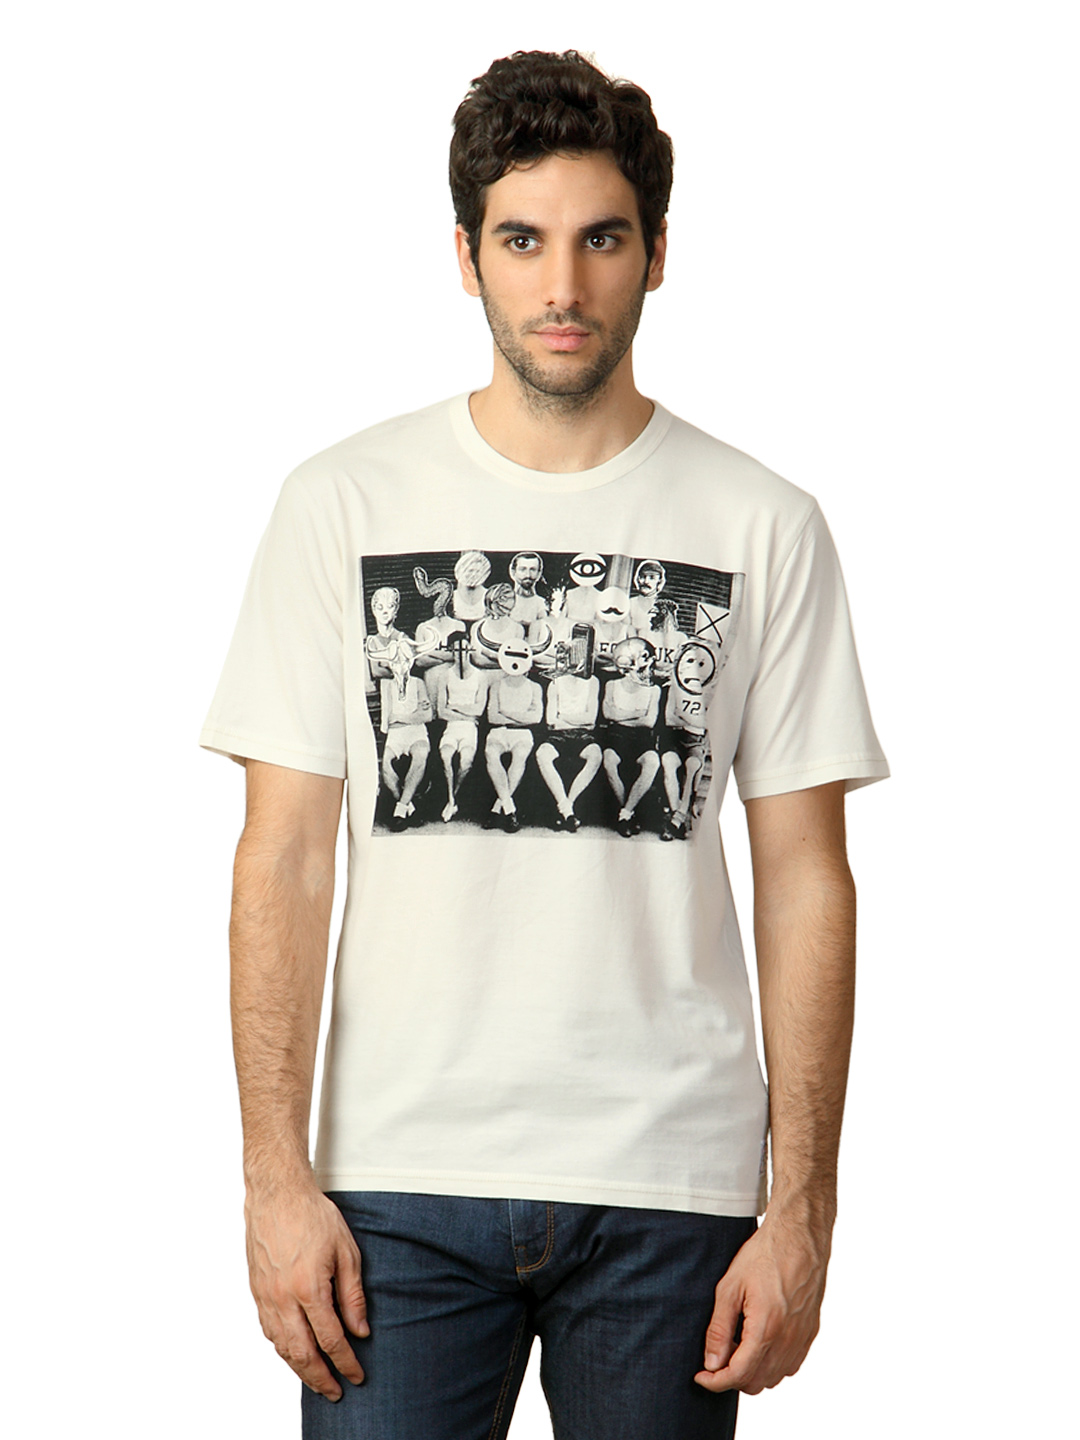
French Connection Men Off White T-shirt
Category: Apparel / Topwear / Tshirts
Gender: Men
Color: Off White
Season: Summer 2012
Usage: Casual